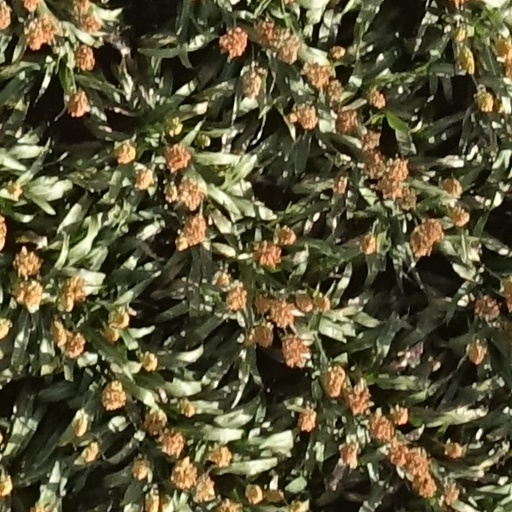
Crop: sorghum